Mood Indigo (festival)

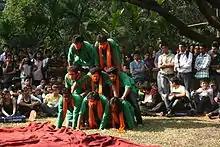
Aagaaz, street plays at Mood Indigo 2010

The LitFest is an event where speakers hold panel discussions and interact with students. It has played host to panelists and speakers like Smriti Irani, Kiran Bedi, Prakash Jha, Rakeysh Omprakash Mehra, Shankar Mahadevan, Mahesh Bhatt, Pankaj Pachauri, Ramachandra Guha and Rohit Shetty. The 2013 edition of Illuminati featured talks by Aamir Khan, LinkedIn CEO Nishant Rao, S. Hussain Zaidi and Mir Ranjan Negi. In 2014, it featured talks by Amish Tripathi, Rajdeep Sardesai and Subramanian Swamy. In 2015, LitFest hosted Shashi Tharoor and Markandey Katju. 'Bollywood Panel' had directors from the Indian film industry like Ramesh Sippy, Anurag Kashyap and Rajkumar Hirani. "Eloquence", an event in LitFest has an interview session with Devendra Fadnavis, the chief minister of the state of Maharashtra, by journalist Arnab Goswami. The 2017's featured P. Chidambaram, Anurag Kashyap, Manoj Bajpayee, and others.